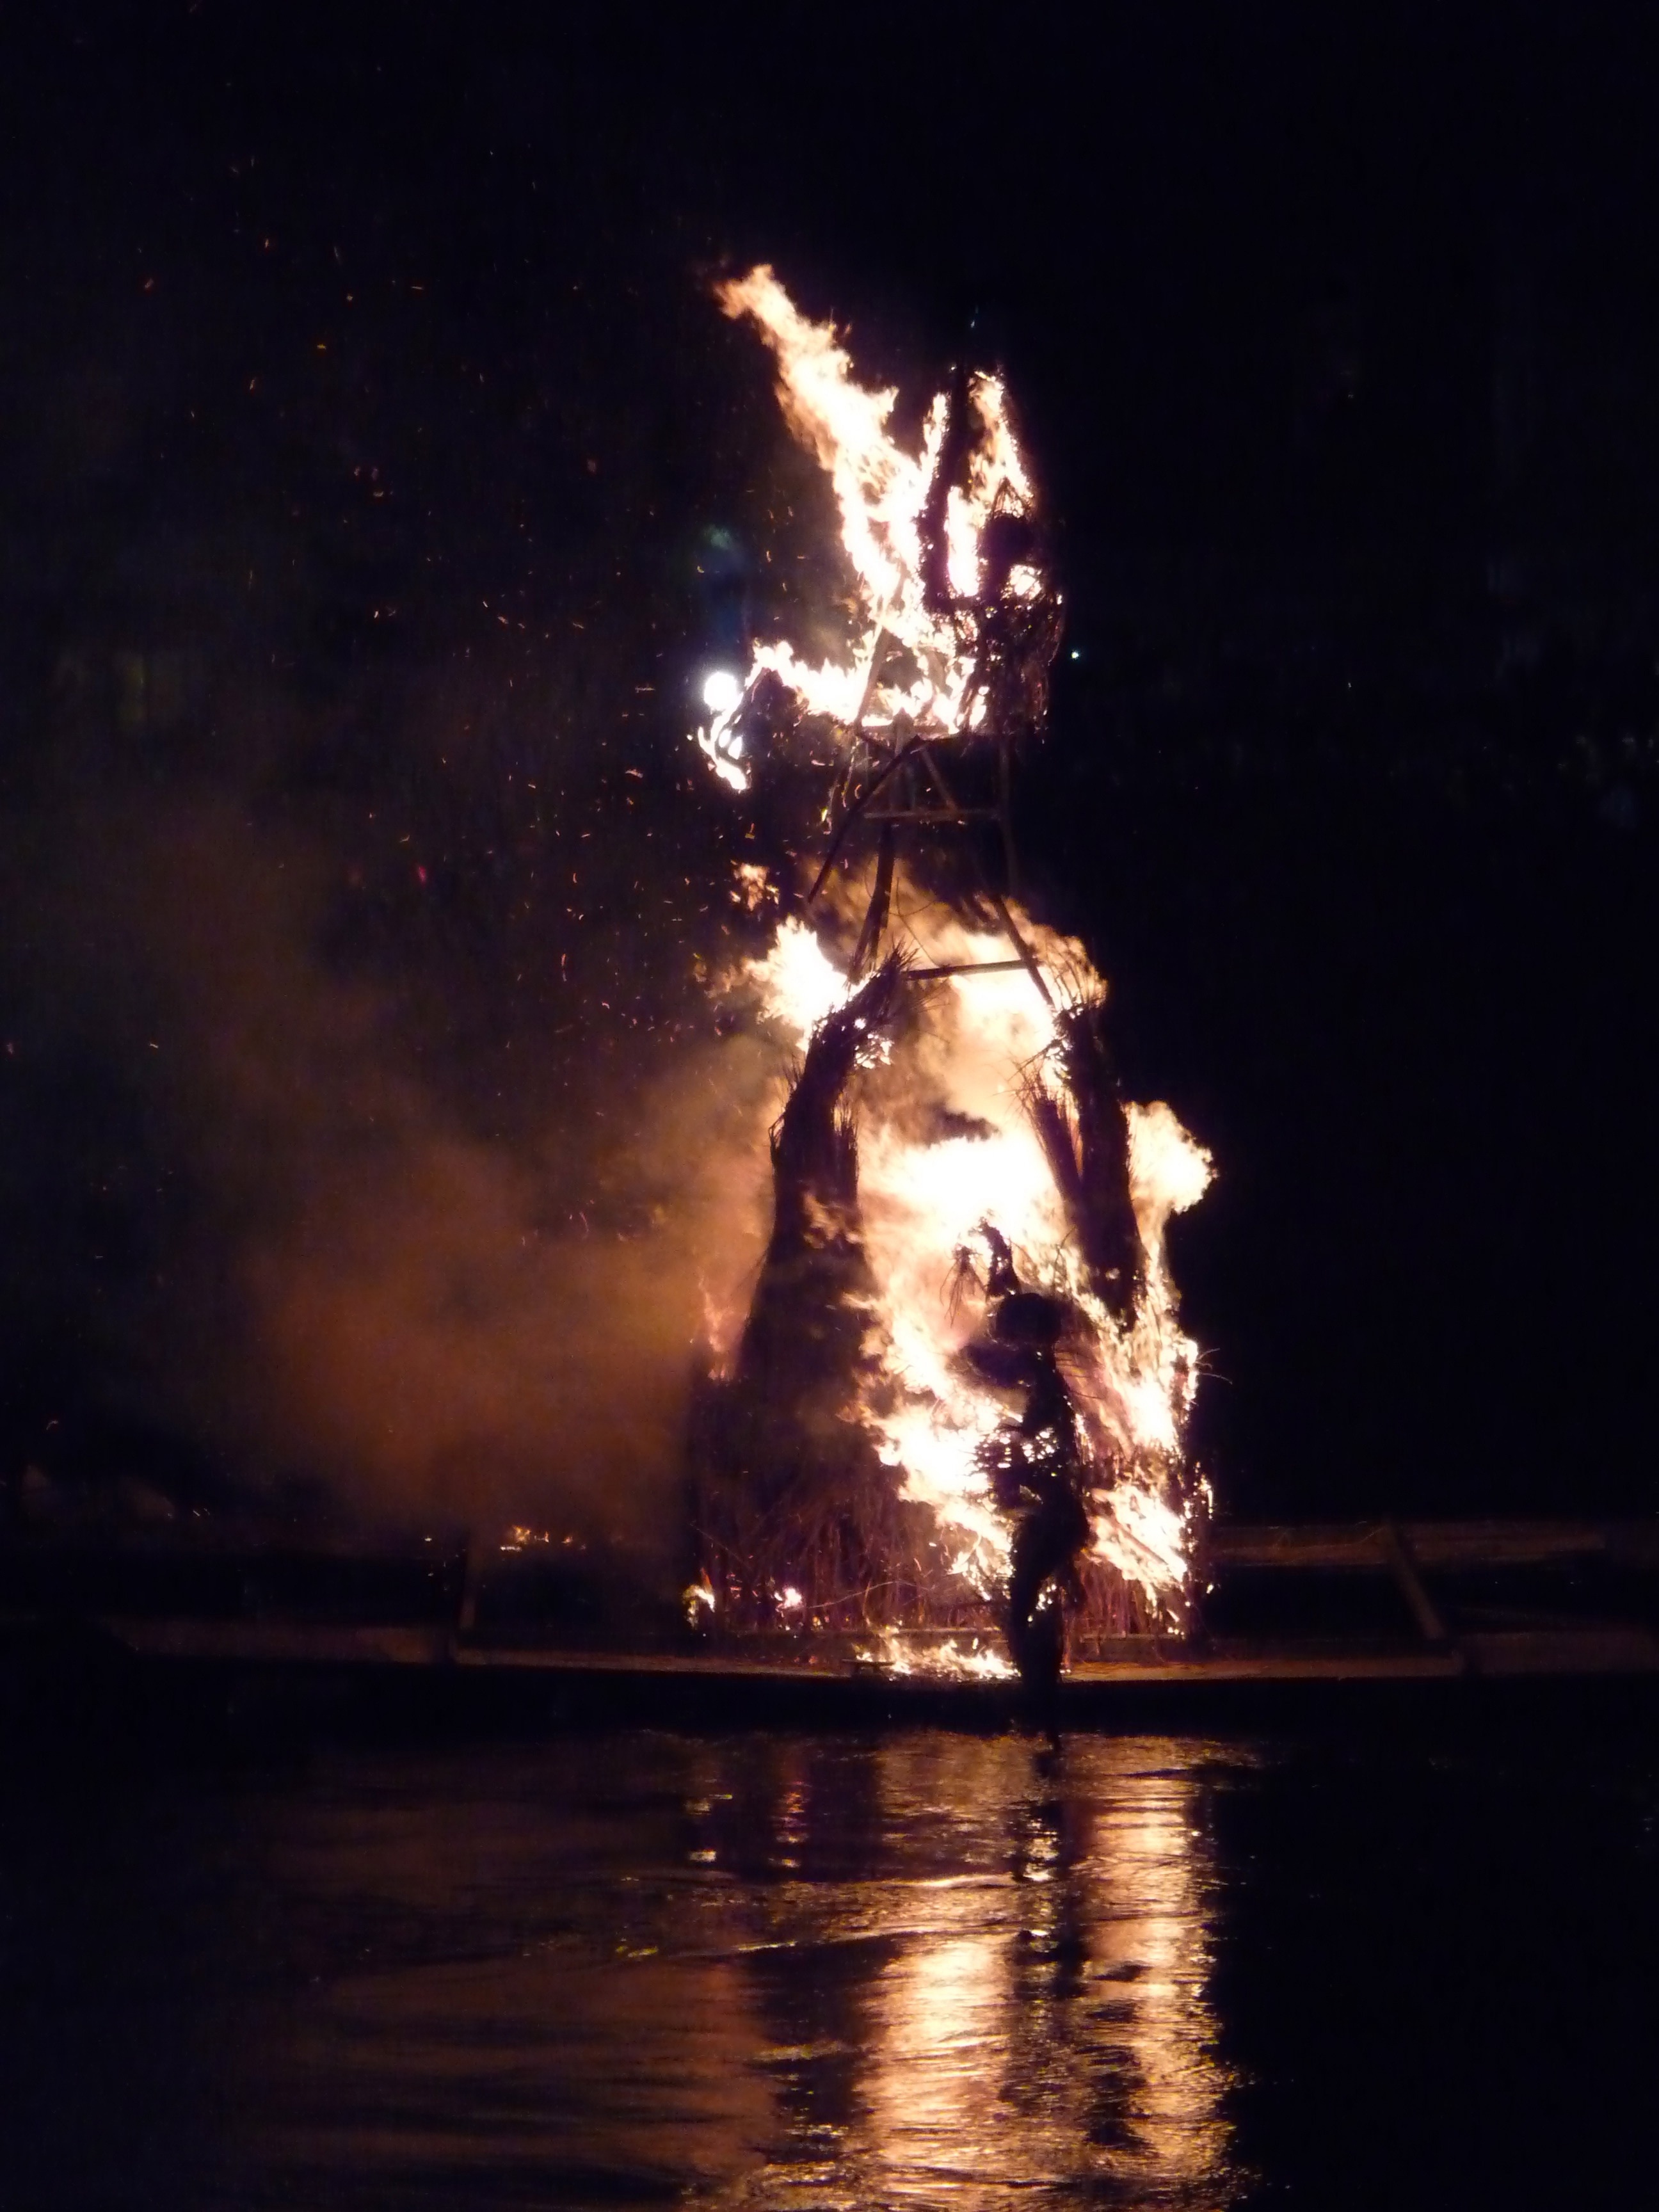
light, glowing, night, river, reflection, fire, darkness, bonfire, inferno, burn, burning, hot, flames, fiery